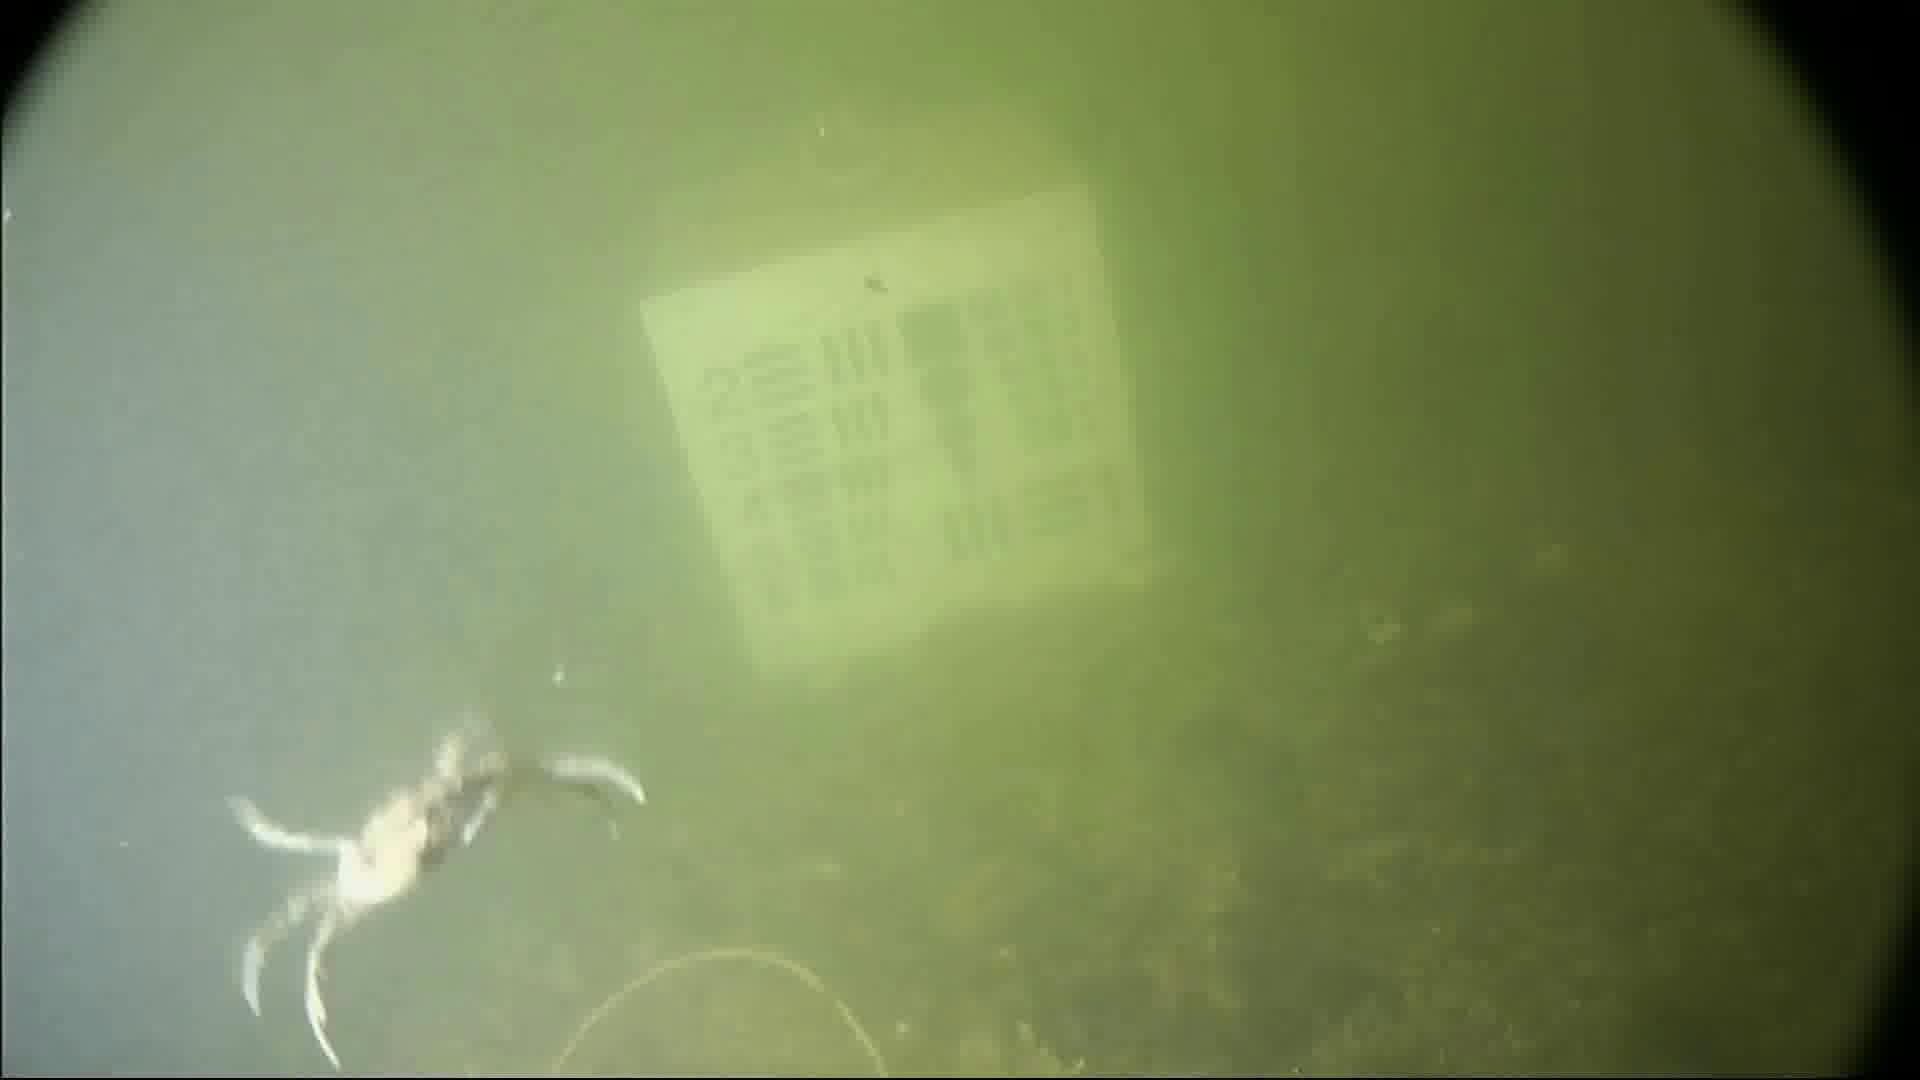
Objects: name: crab